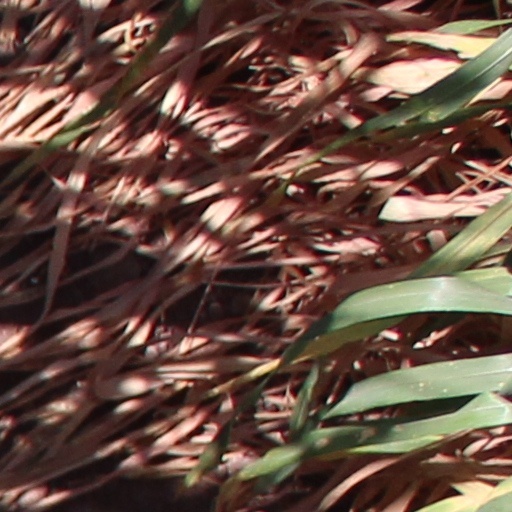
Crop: wheat